Daily tous les jours

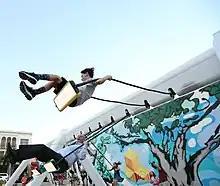

Daily tous les jours is a Canadian company specializing in the design of interactive installations and immersive public experiences. Founded in 2010 by Mouna Andraos and Melissa Mongiat, Daily tous les jours is based in Montreal, Quebec. The company is recognized for its innovative work in art, technology, and urban design, and has completed turnkey original projects in over 40 cities around the world. Daily's interventions in public spaces invite humans to play an essential role in transforming their environment, contributing to the construction of more resilient cities.